Astral Chain

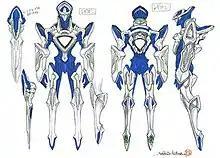
Concept art of the Sword Legion, illustrated by Masakazu Katsura. The design of the Legions went through plenty of trial and error, and were regularly reworked until they settled on a "heroic" look.

The development of "Astral Chain" preceded the release of "Nier: Automata", with PlatinumGames estimating that the game had been in the works for roughly five years between its conceptualizing and eventual release. With the assistance of former "Scalebound" and PlatinumGames producer Jean Pierre Kellams, the game was pitched to Nintendo after the company requested the development of a new game with high difficulty. Despite comparisons to "Scalebound" dual-character gameplay, PlatinumGames producer Atsushi Inaba has explained that the two games are very different in concept, and sees "Astral Chain" as an evolution of their previous action games. Internally, the company refers to the game as a "synergetic action game". Takahisa Taura was appointed as director due to his previous work on "Nier: Automata", and the company's belief that they need to foster multiple directors that can bring a different flavor for each of their individual projects.